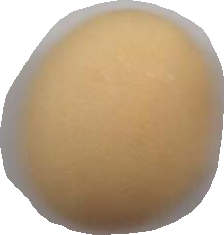
Variety: Grobogan